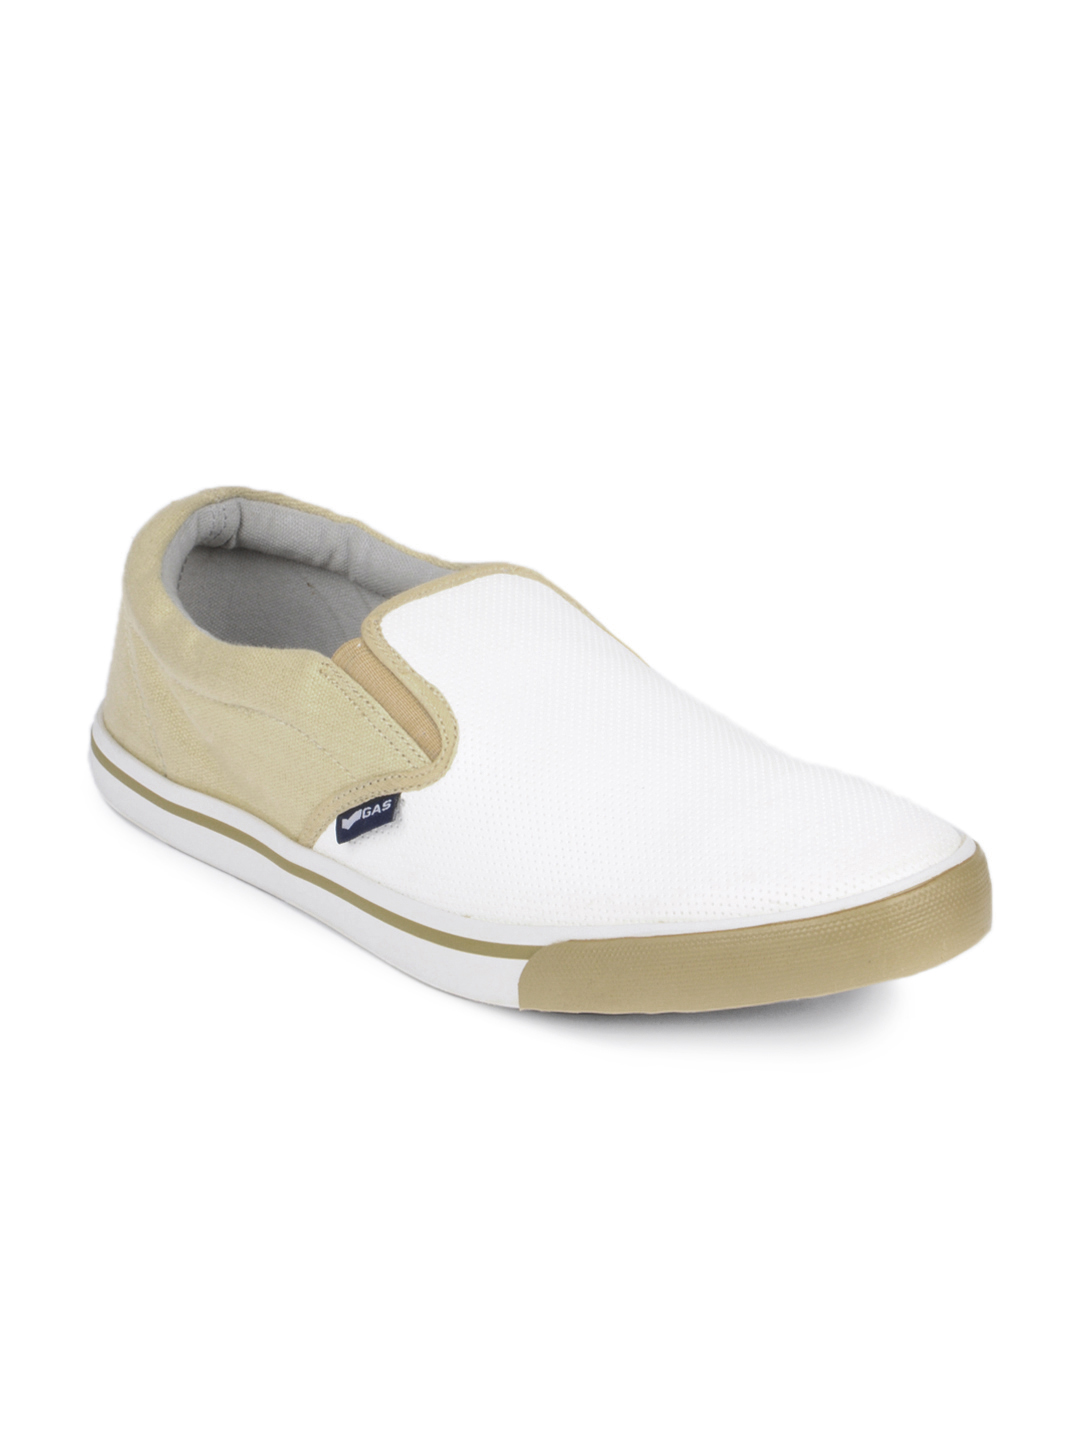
GAS Men White Casual Shoes
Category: Footwear / Shoes / Casual Shoes
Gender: Men
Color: White
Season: Spring 2013
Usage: Casual